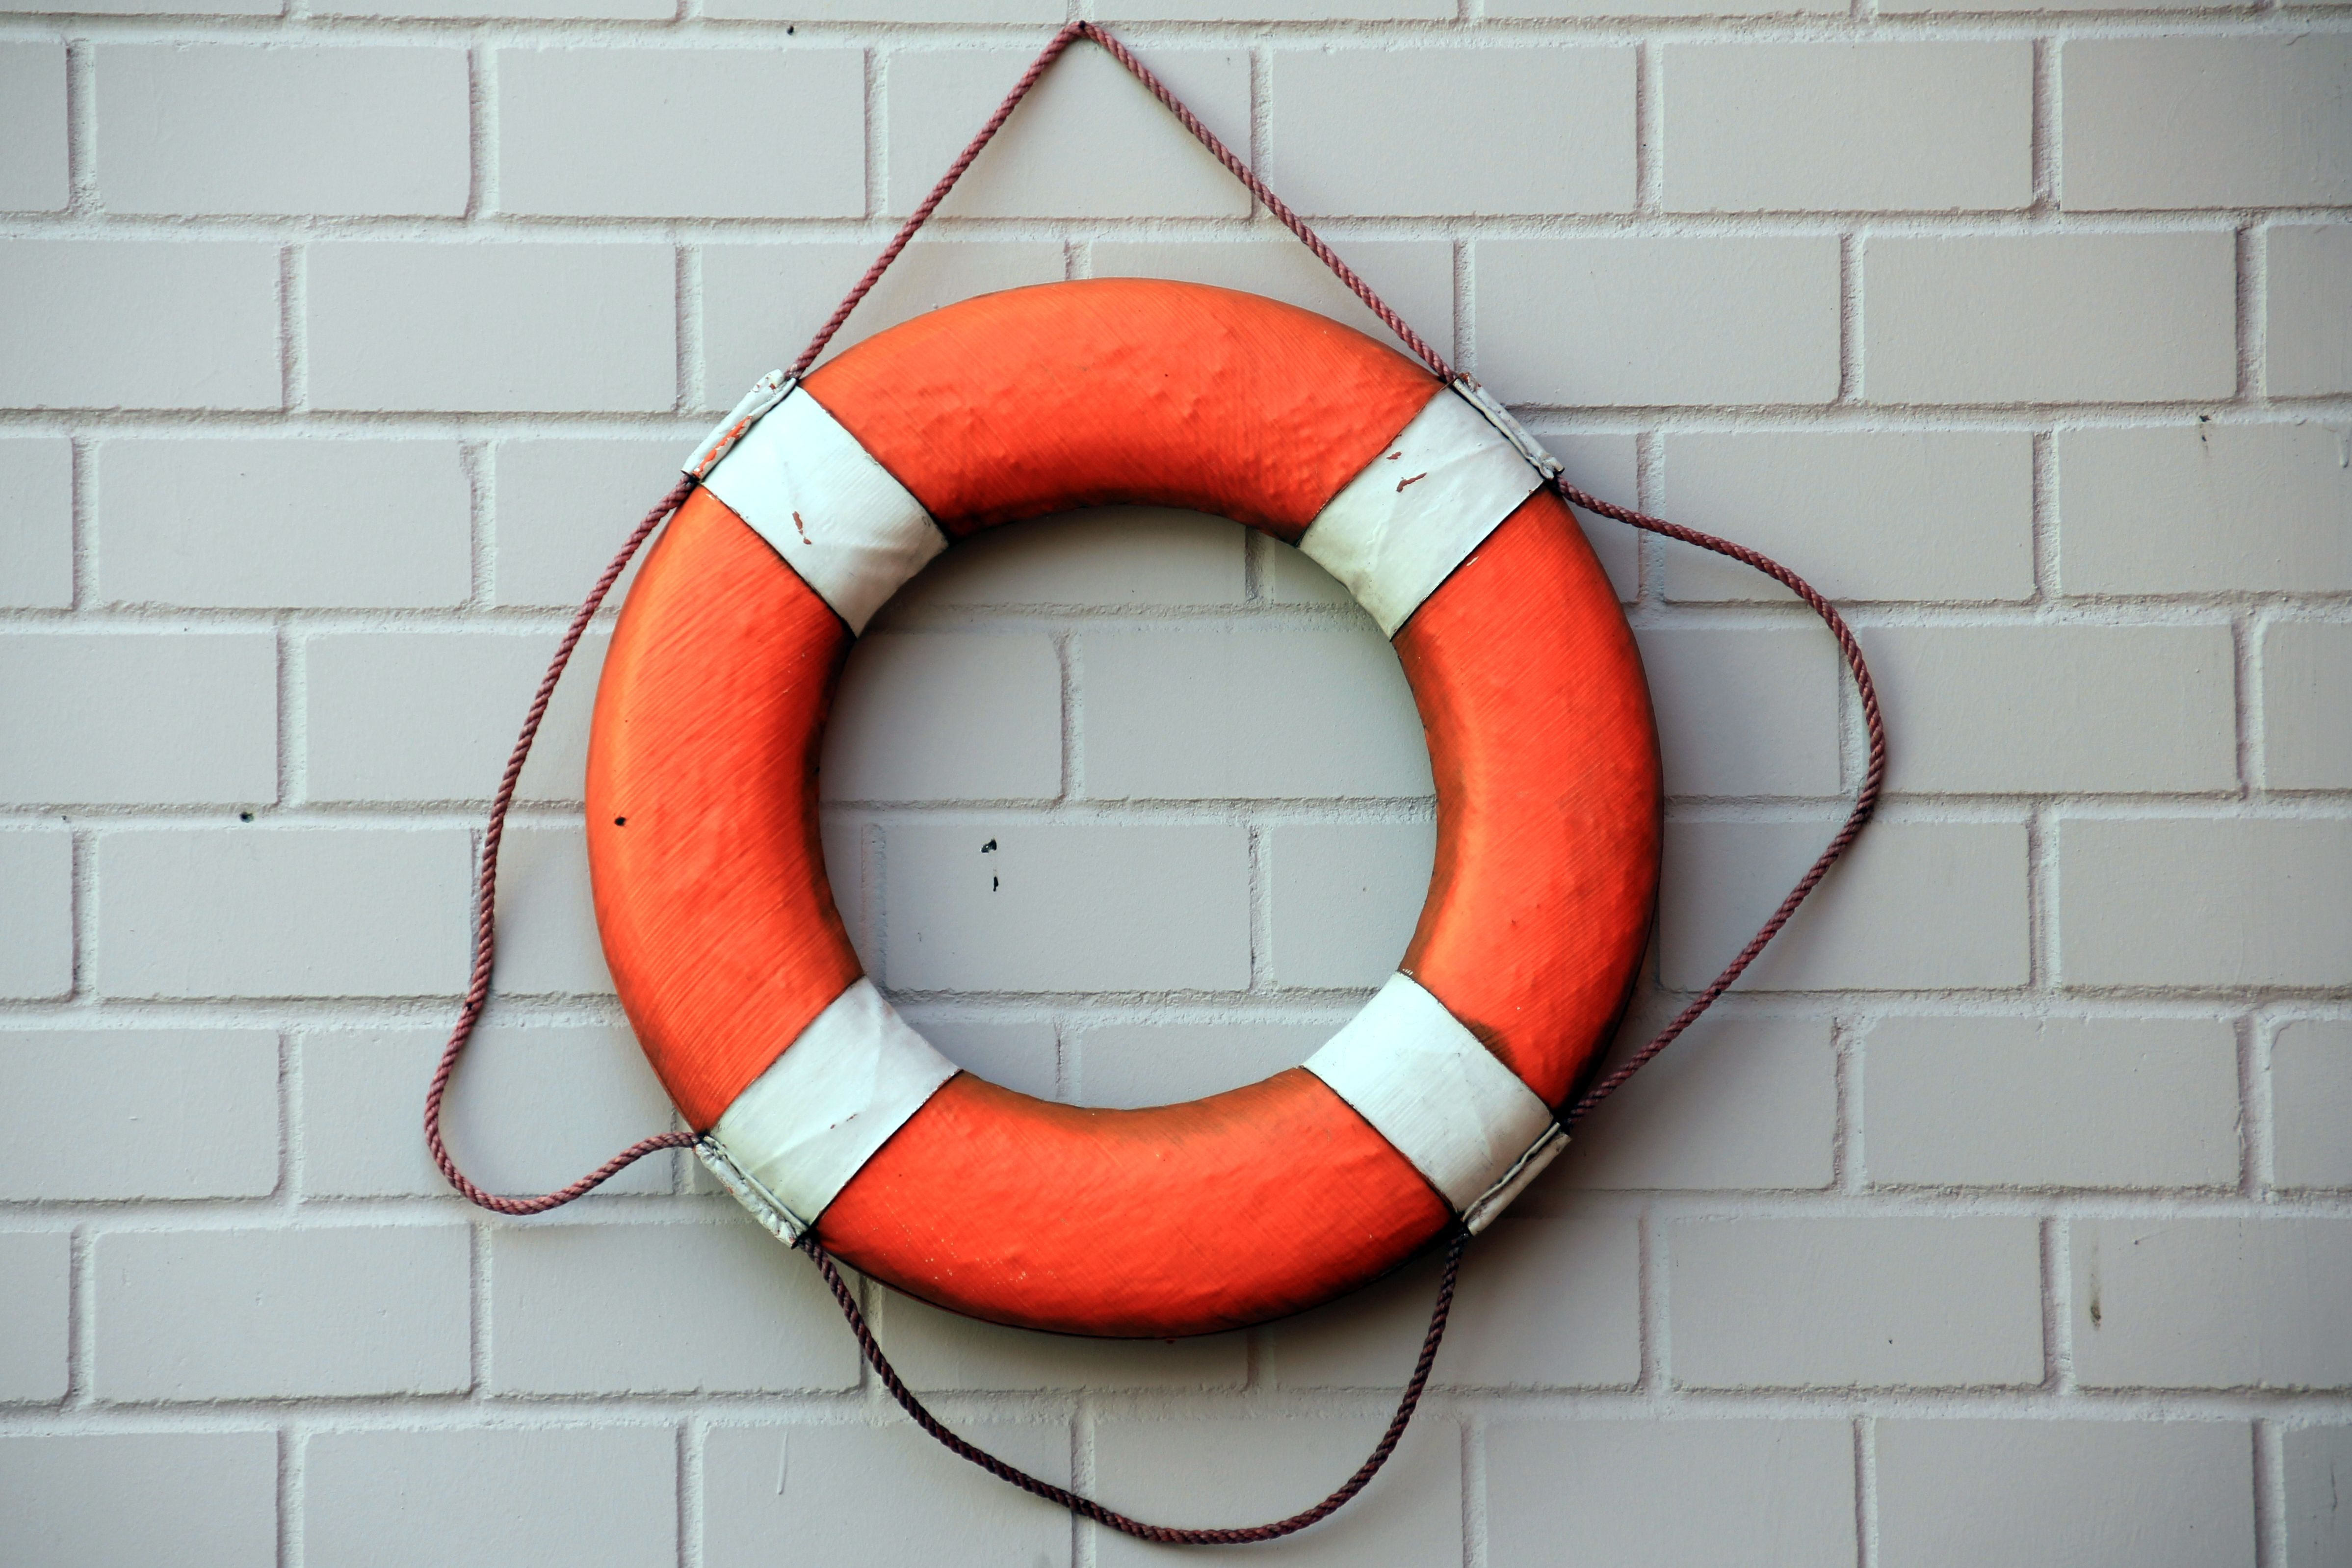
orange, red, stripes, rescue, lifebuoy, seafaring, lifebelt, red white, product design, personal protective equipment, personal flotation device